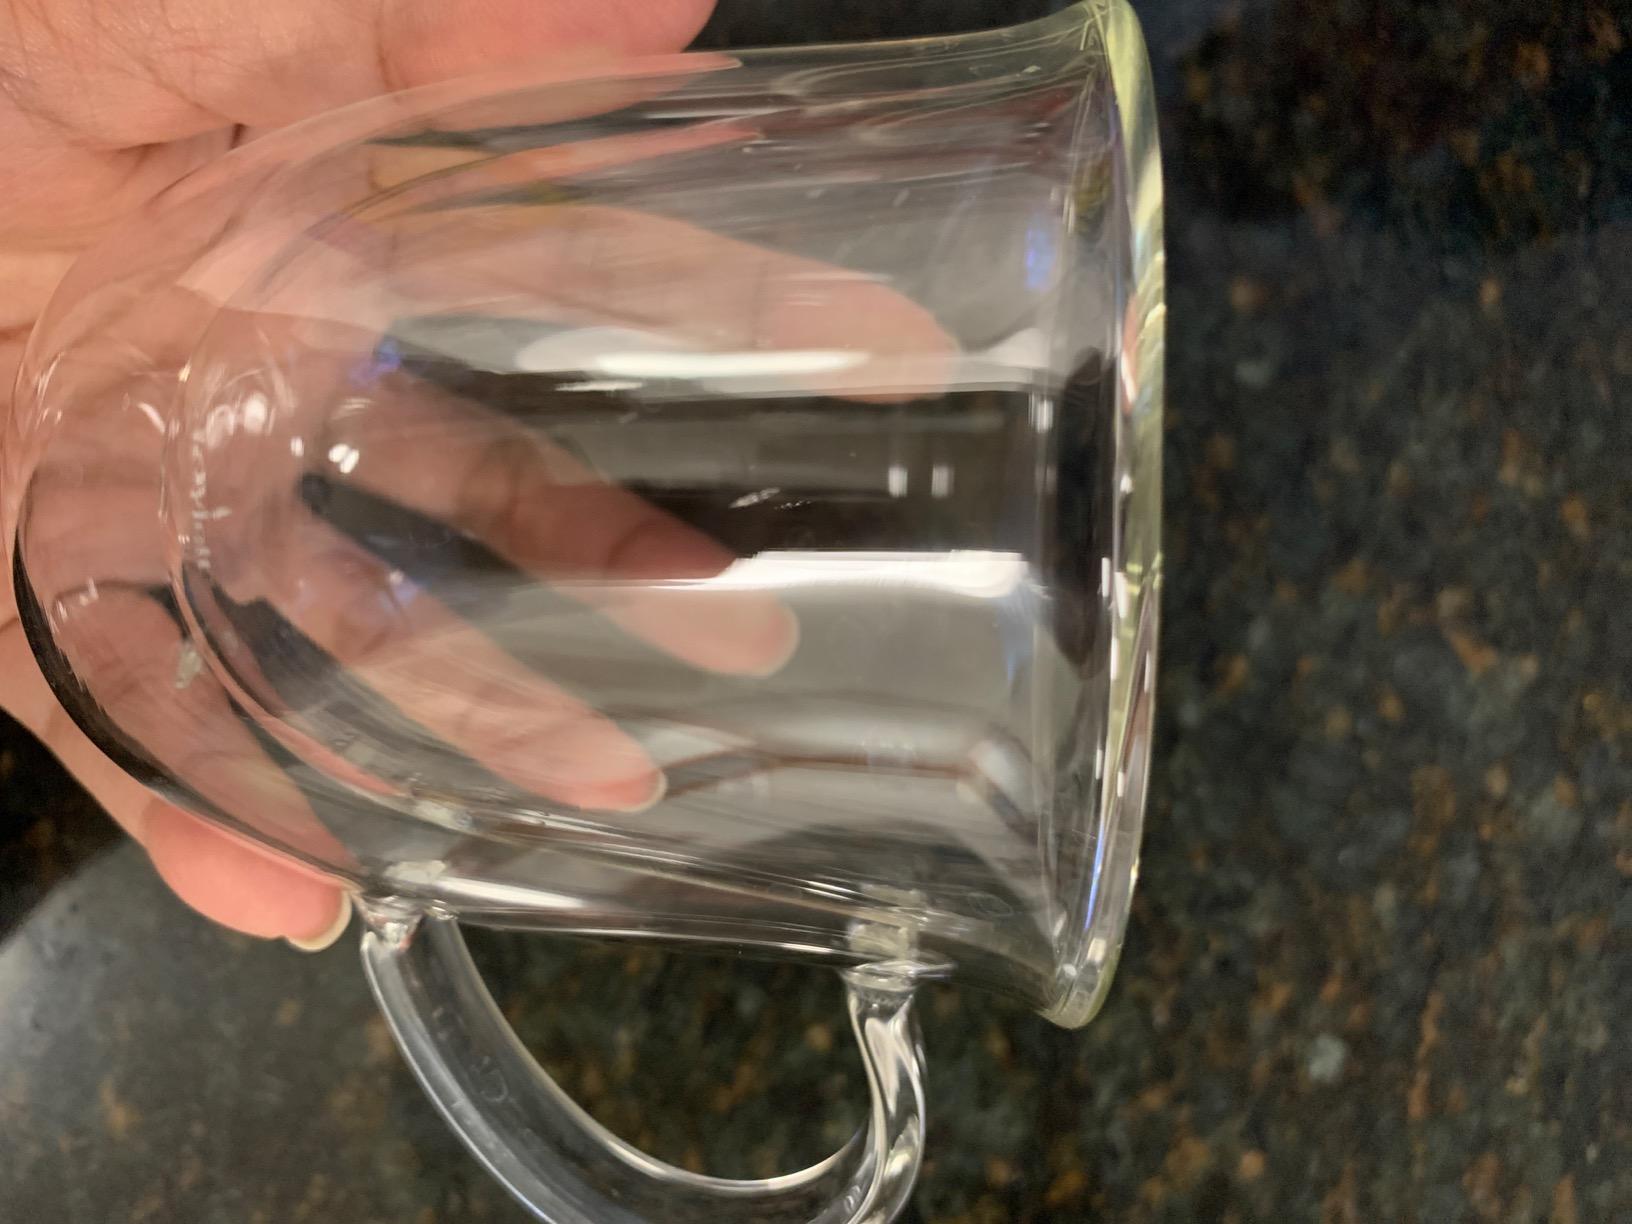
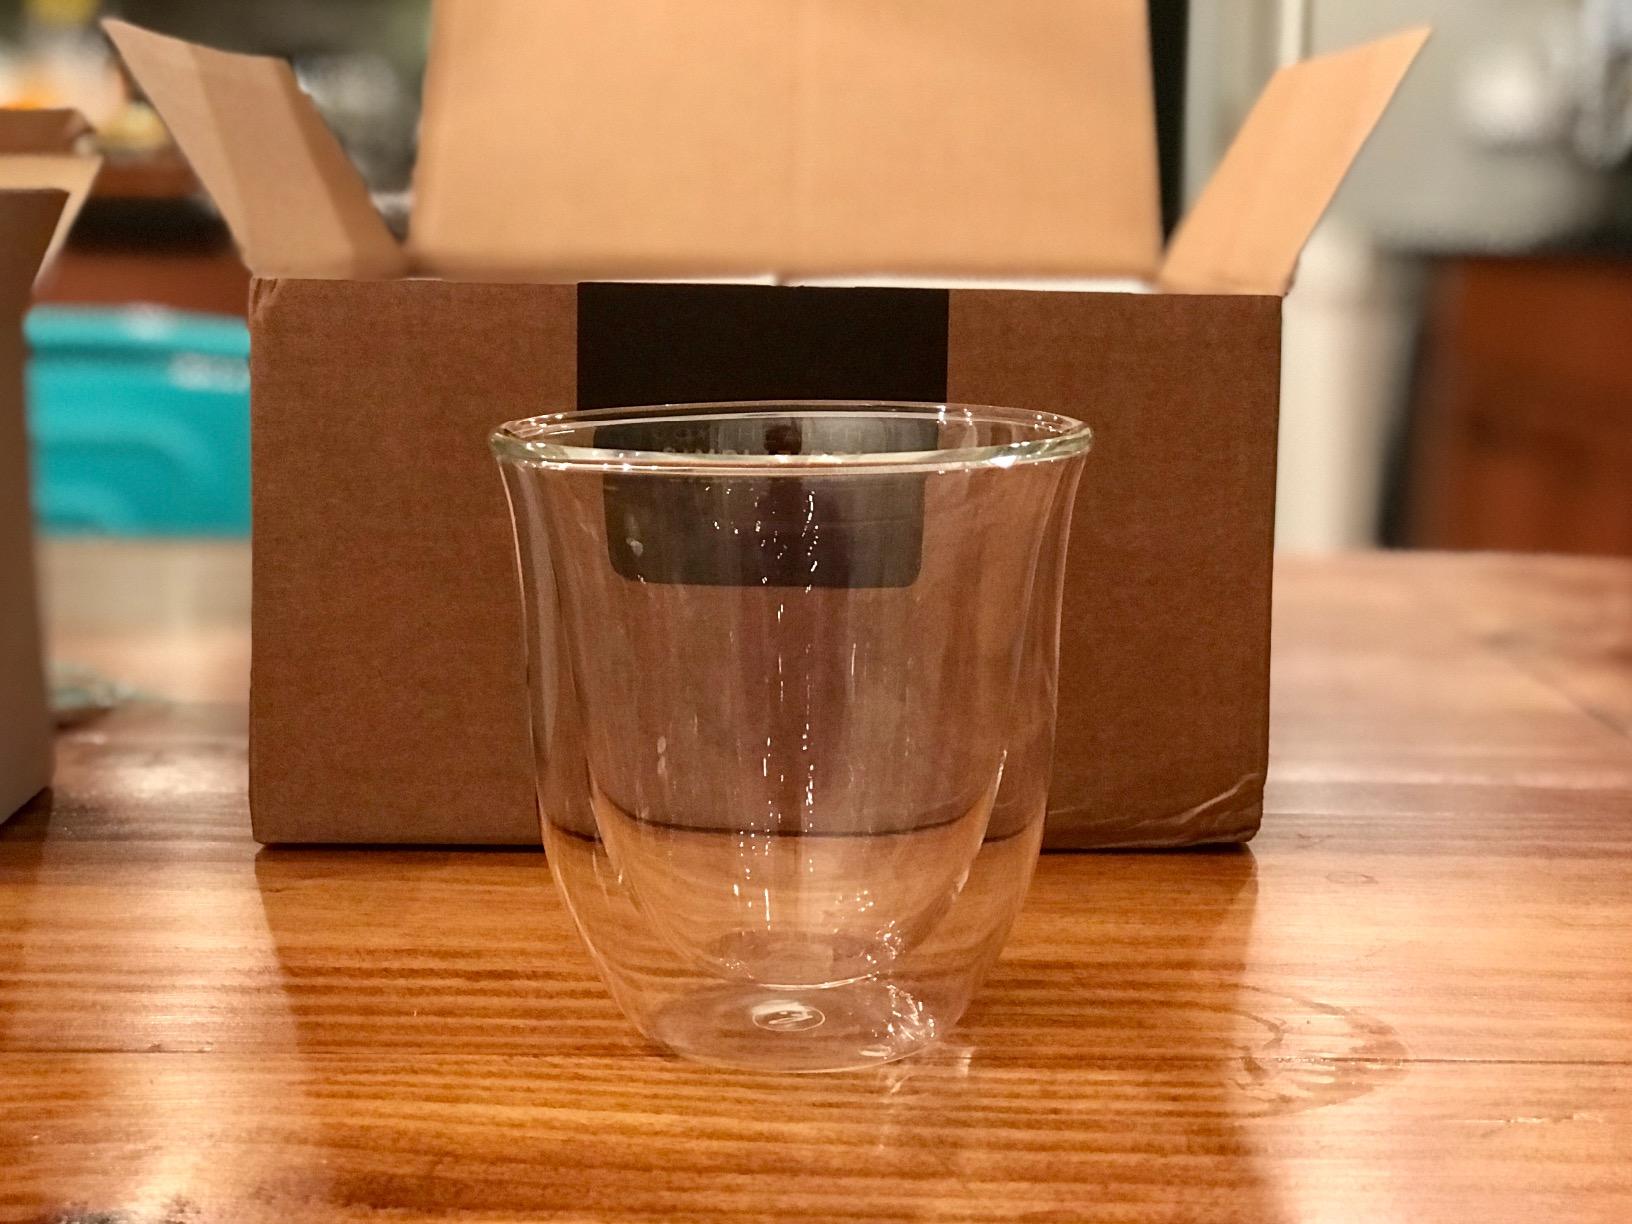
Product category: items_mug
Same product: no